Carlo Guasco

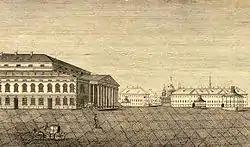
Bolshoi Kamenny Theatre in Saint Petersburg where Guasco sang from 1846 to 1848

The always excellent first tenor, Carlo Guasco, gifted with a superbly even voice, sang and acted the role of the protagonist with exquisite artistry ... he persuaded everyone he is still a vocalist of the first magnitude and has no rivals when it comes to singing gracefully, sweetly, and emotionally.